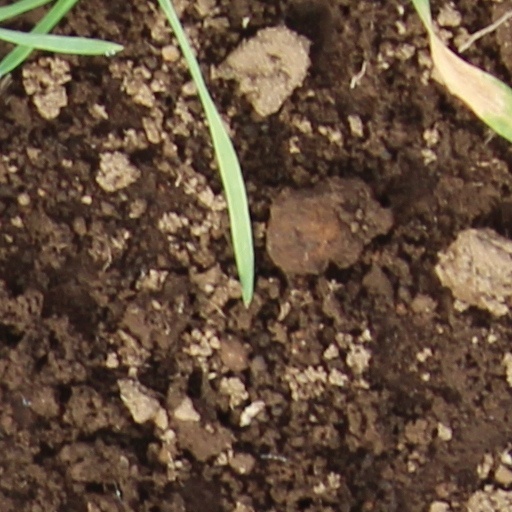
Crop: wheat